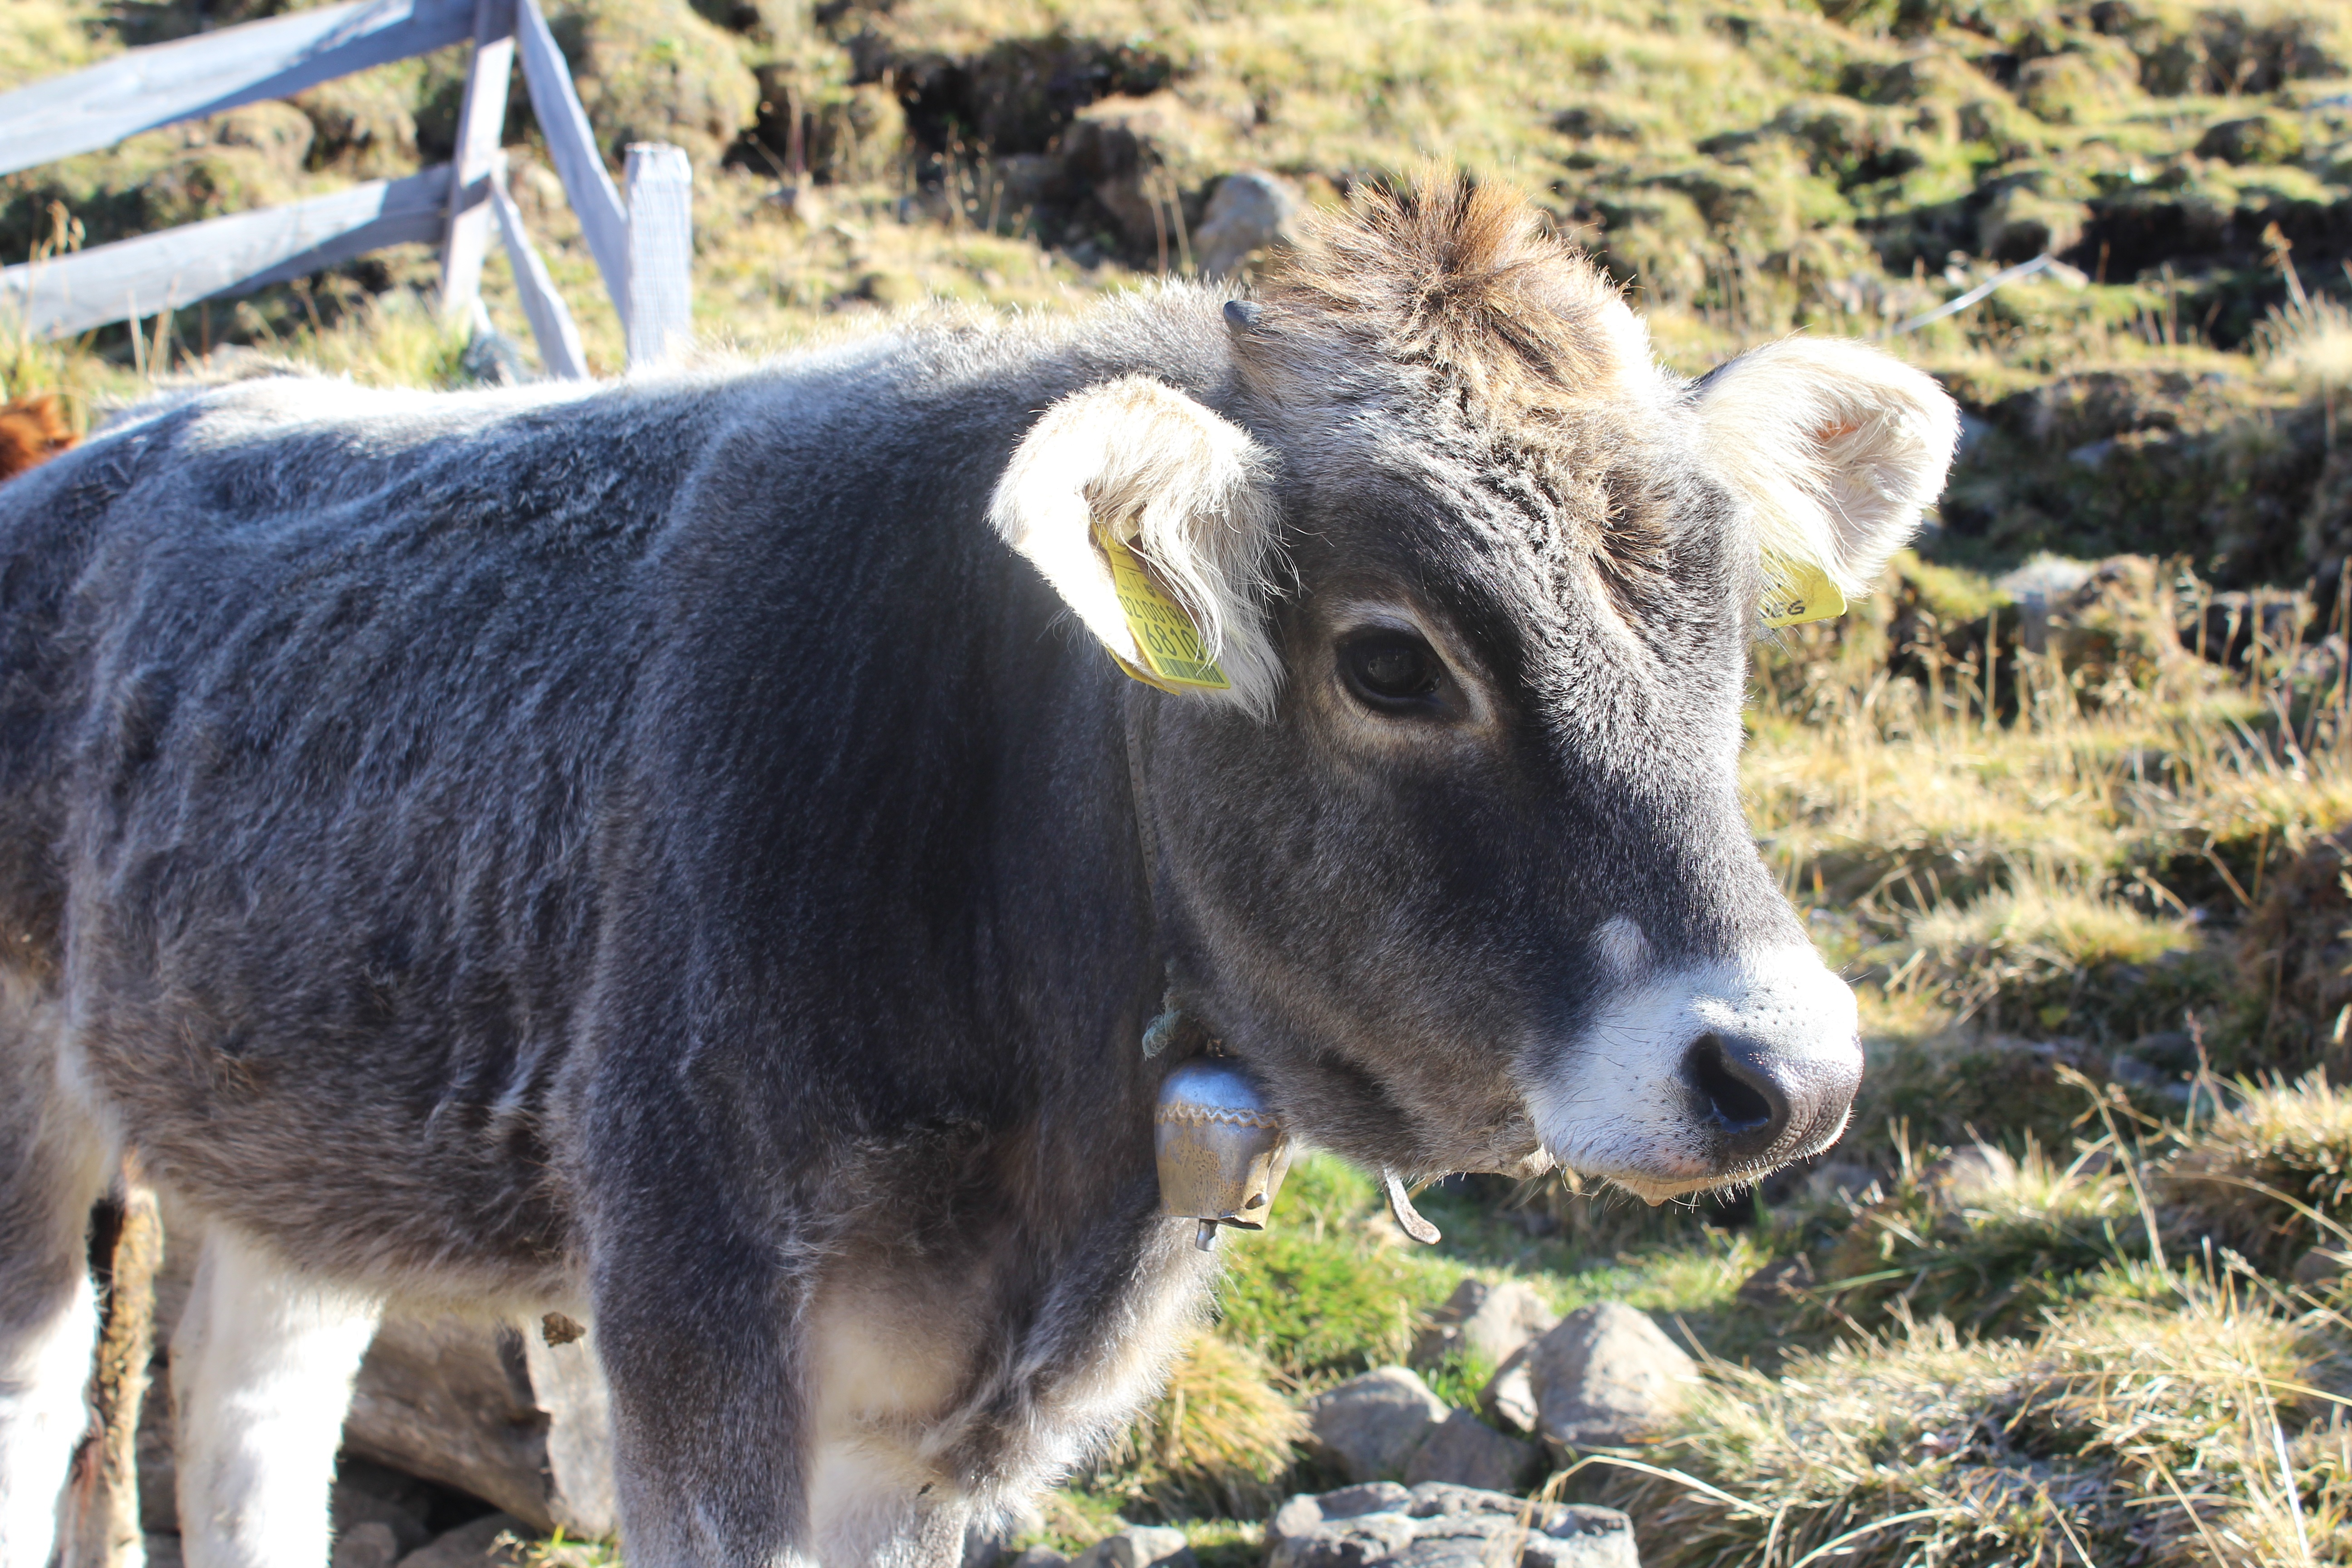
grass, farm, meadow, animal, cute, wildlife, horn, cow, pasture, grazing, mammal, agriculture, beef, fauna, calf, grey, cowboy, vertebrate, highlands, young animal, cattle like mammal, cow goat family